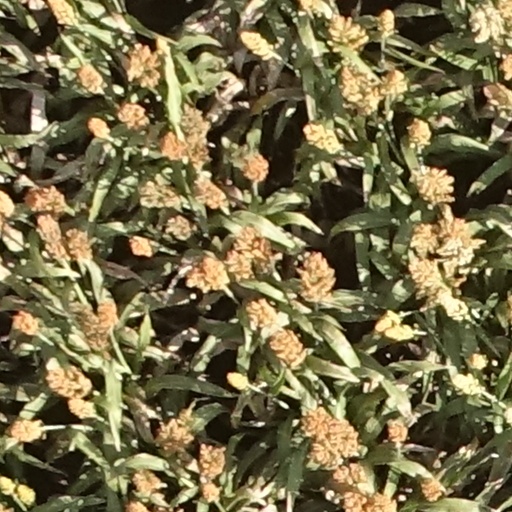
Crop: sorghum